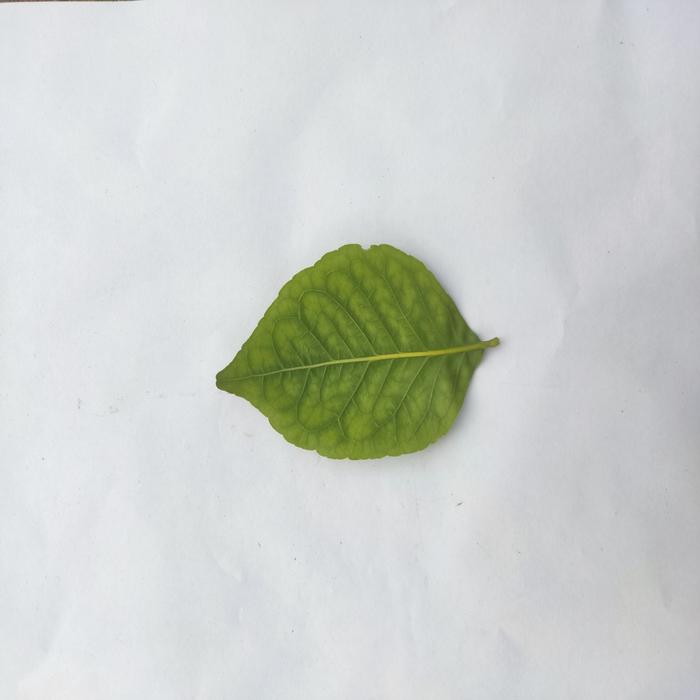
Crop: Aegle Marmelos
Leaf condition: Leaf_Spot